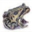
Label: frog